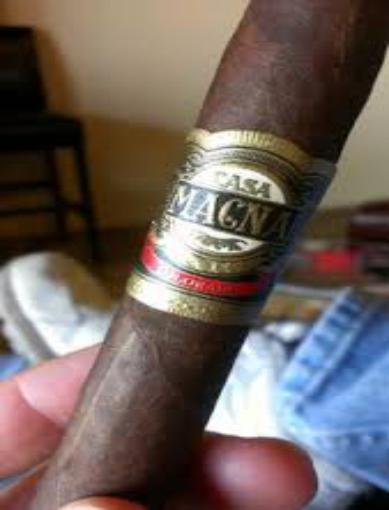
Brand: Casa Magna
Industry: Necessities